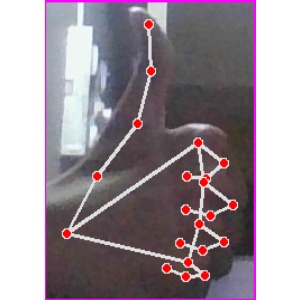
अक्षर: थ